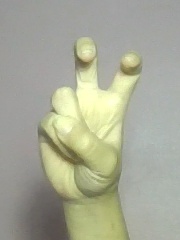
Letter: toot